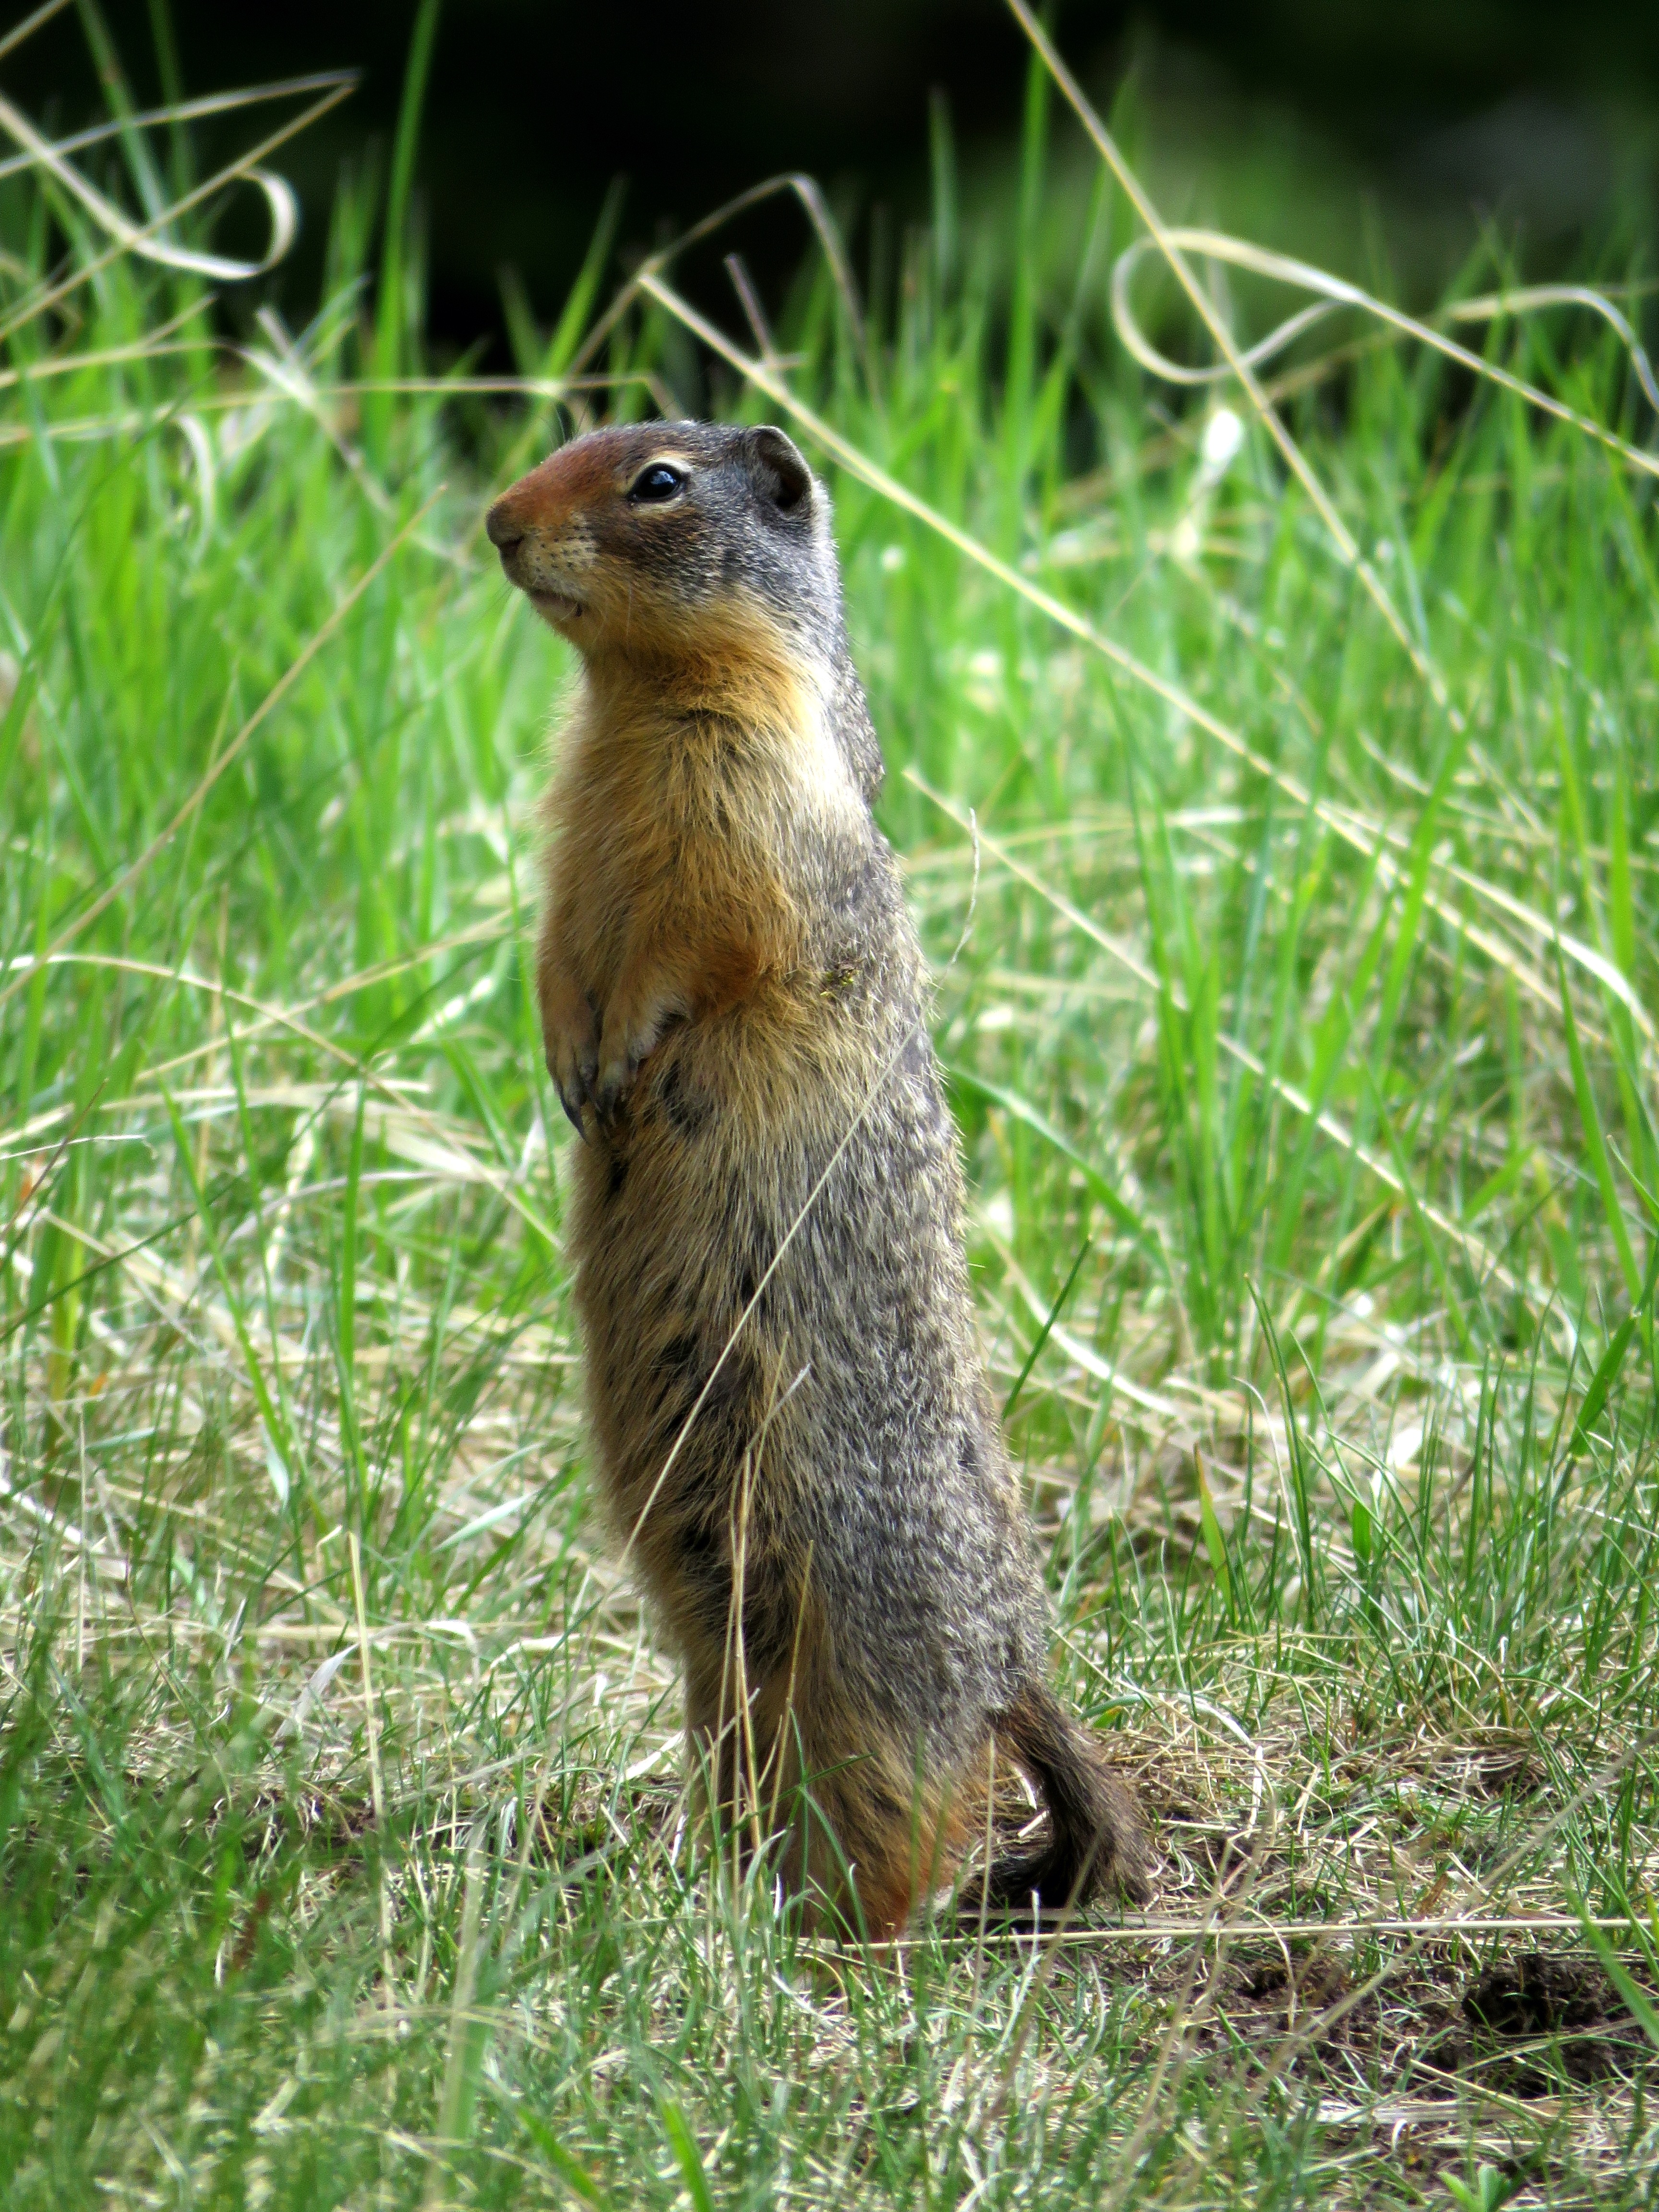
nature, grass, prairie, animal, wildlife, wild, mammal, squirrel, rodent, fauna, whiskers, vertebrate, herbivorous, gopher, marmot, prairie dog, fox squirrel